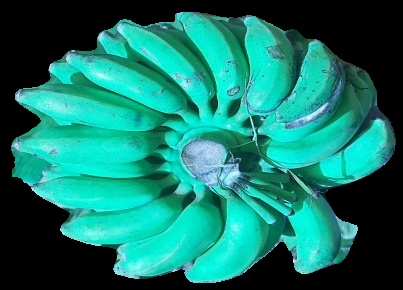
Variety: elakki-bale
Grade: grade3